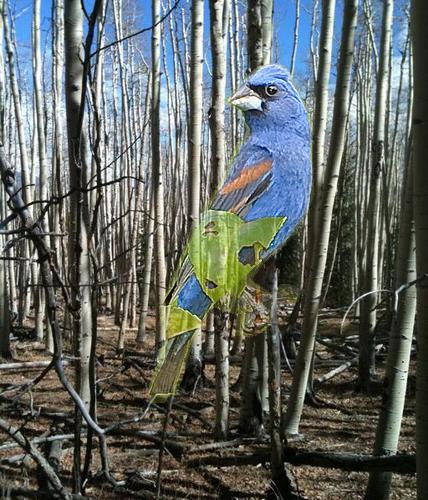
Bird species: Blue_Grosbeak
Bird type: landbird
Background: land